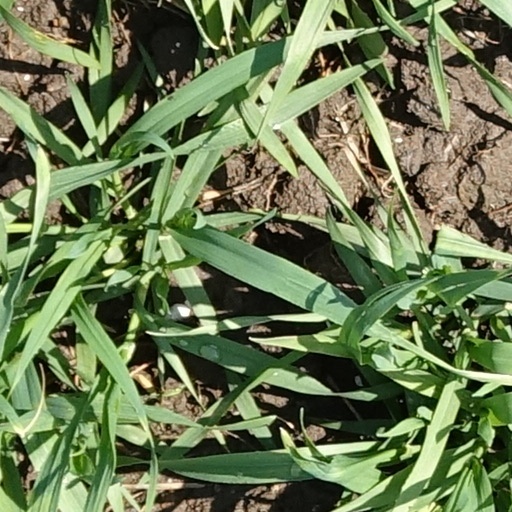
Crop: wheat